Kirklin Clinic

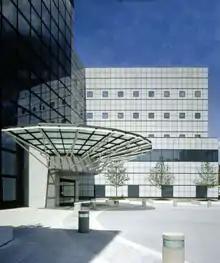

The Kirklin Clinic is the primary adult outpatient clinic of the medical staff of UAB Hospital, and of the faculty of the University of Alabama at Birmingham (UAB) Heersink School of Medicine. Kirklin Clinic also is the site for many clinical rotations in the medical school's doctoral and residency programs. It was named for the School of Medicine's pioneering cardiac surgeon John W. Kirklin, who was noted for bringing the heart-lung machine into practical use in heart surgery. It was designed by the noted architect, I. M. Pei. Opened in July 1992, the Clinic is owned and operated by the nonprofit University of Alabama Health Services Foundation. It is located at 2000 6th Avenue South in Birmingham.